Chinese Garden, Singapore

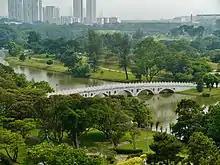
Bridge of Double Beauty, connecting the Chinese Garden to the Japanese Garden.

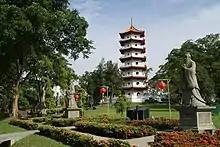
The 7-storey pagoda with some of the "Eight Heroes" in the foreground.

The 13-arch "White Rainbow Bridge" at the garden follows the style of the Seventeen-Arch Bridge at the Summer Palace in Peking.